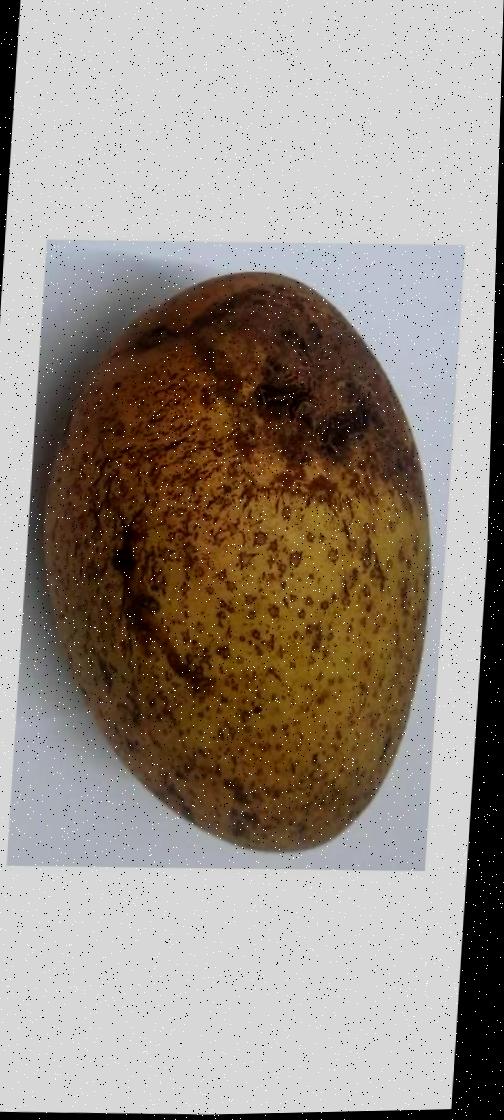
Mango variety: Ashshina Classic